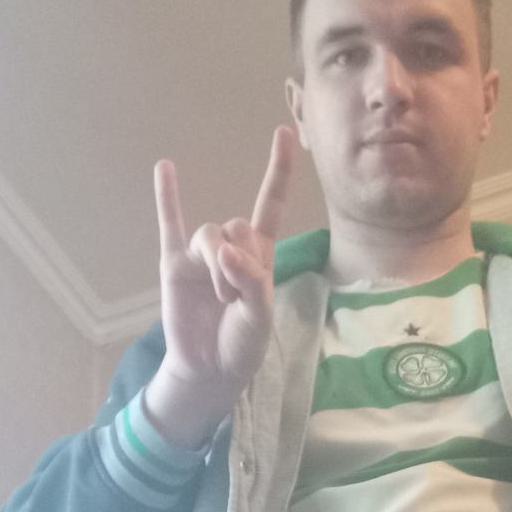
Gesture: rock